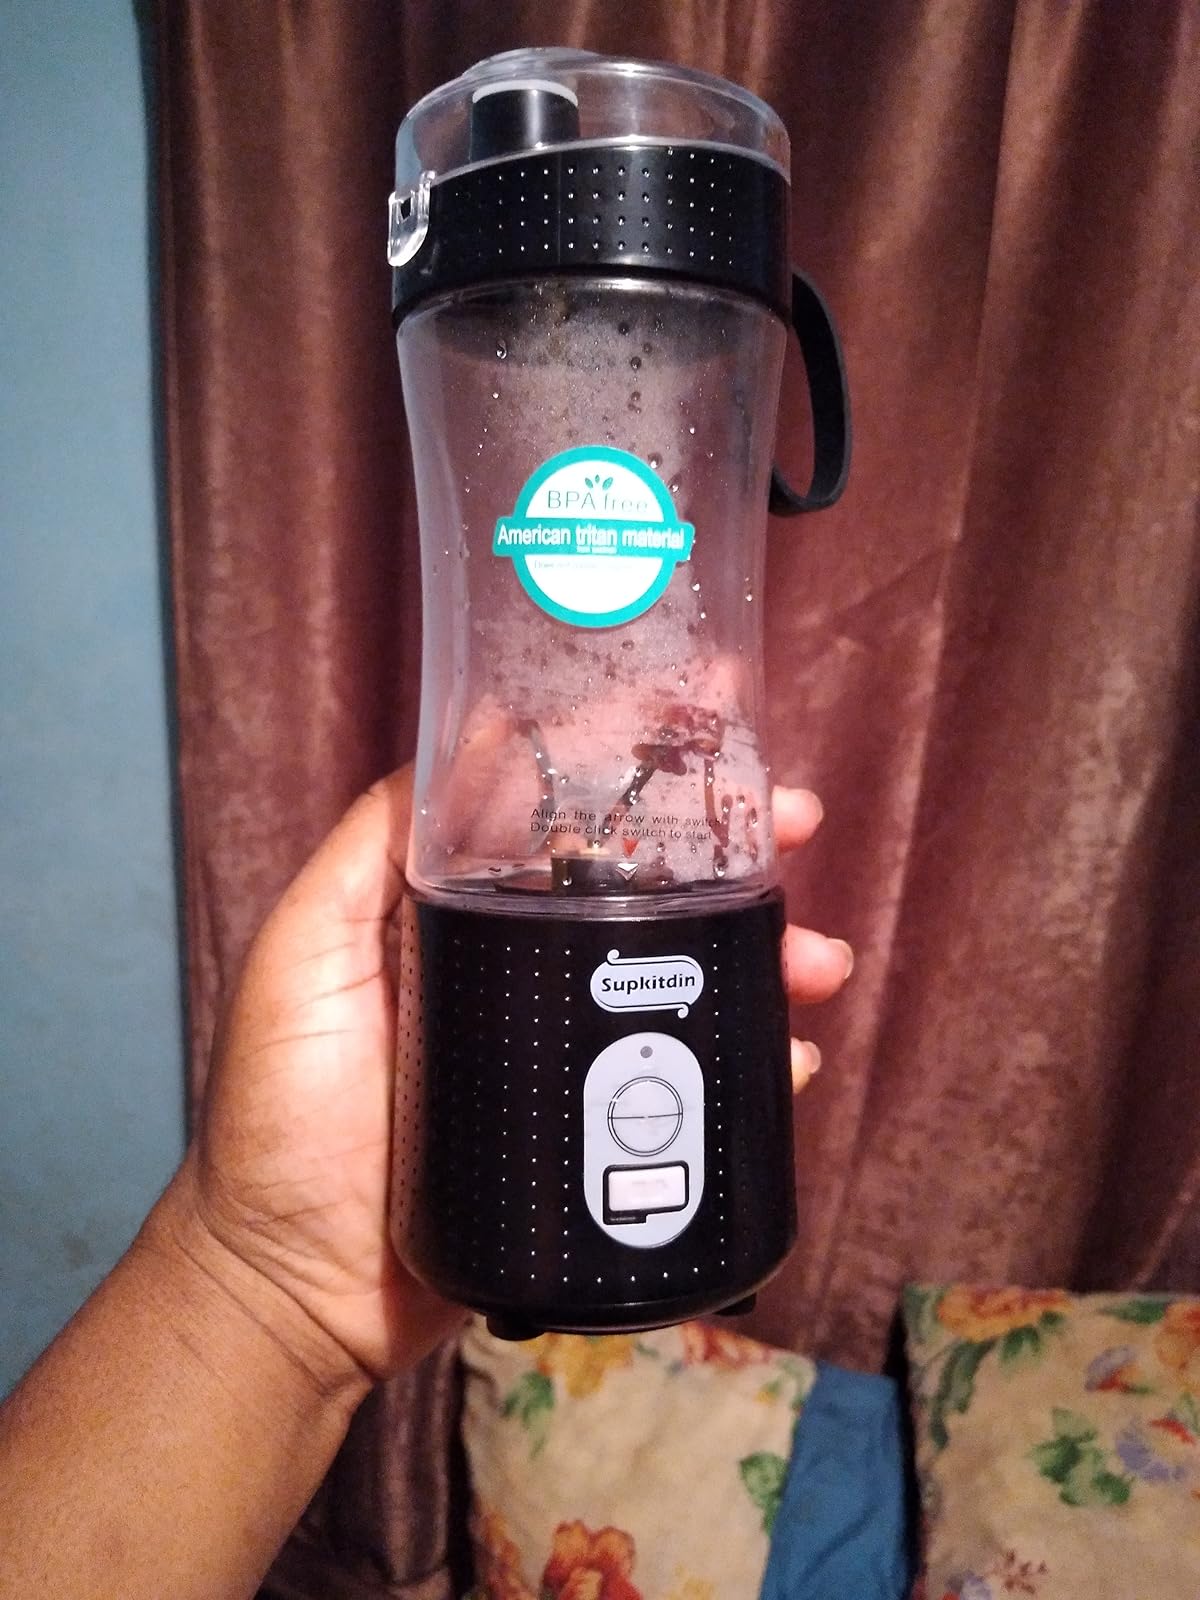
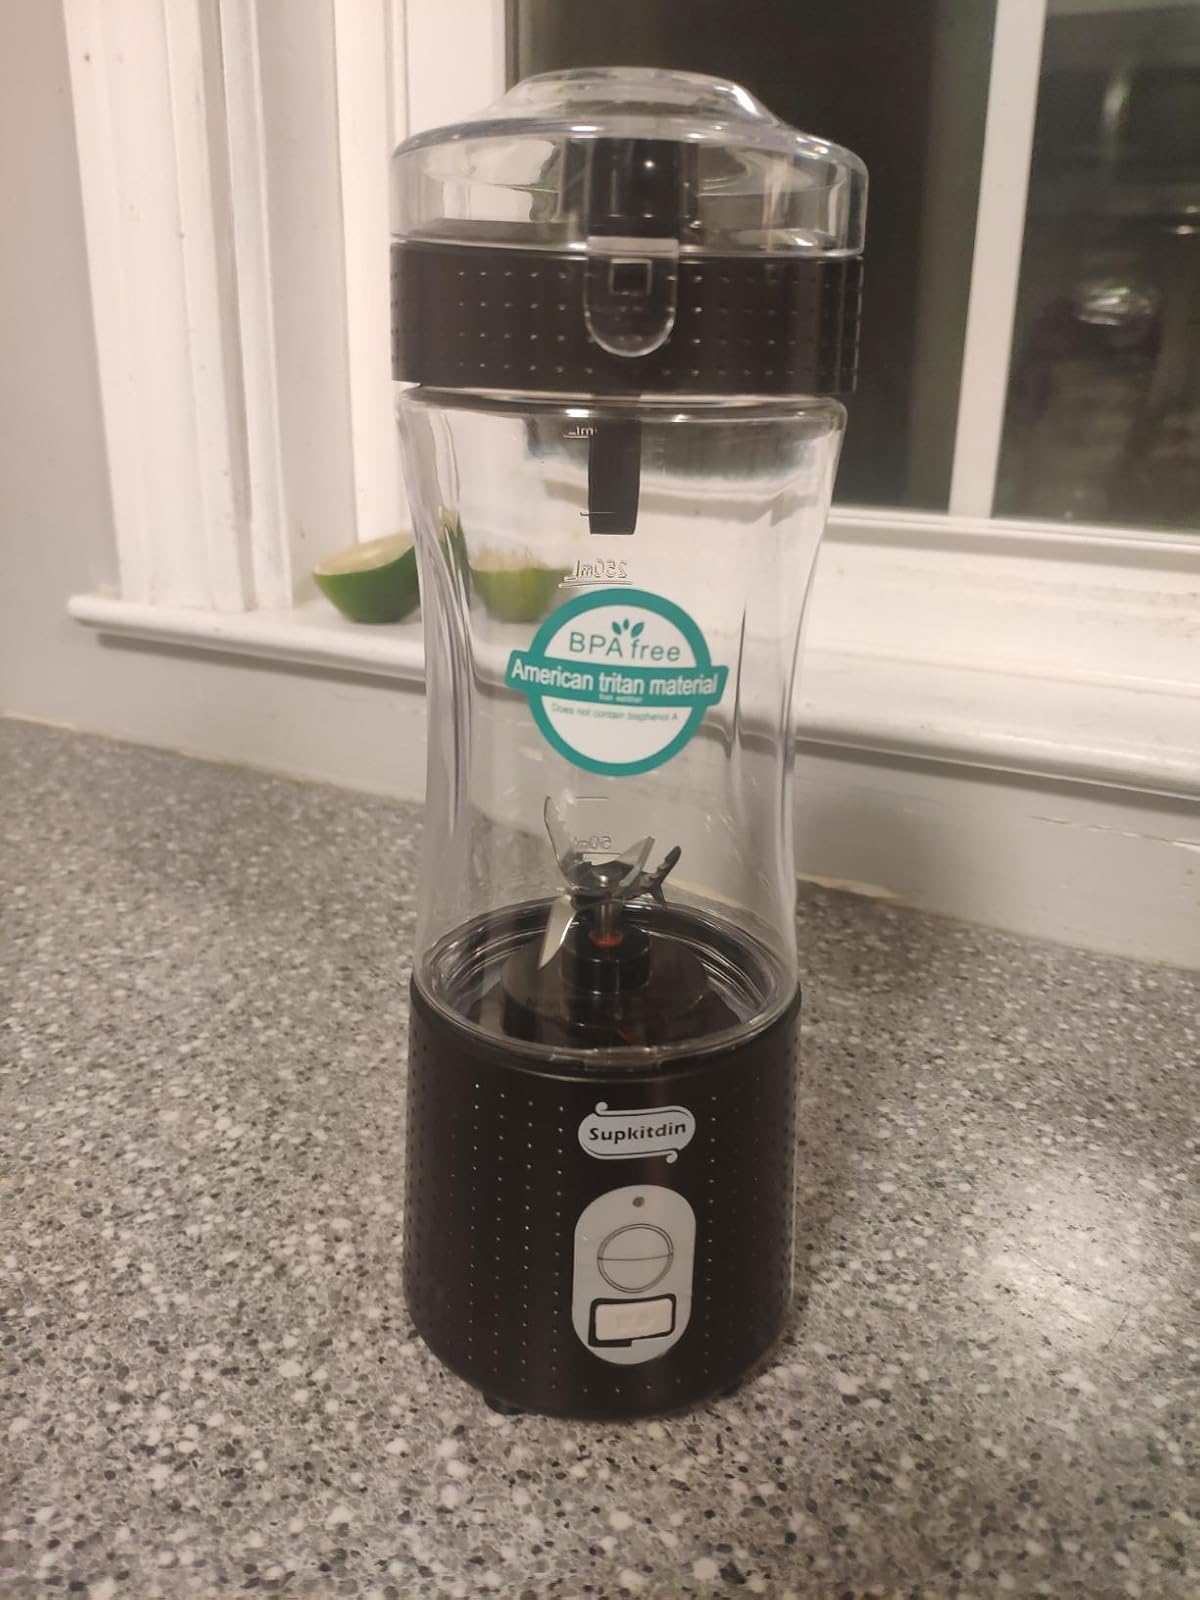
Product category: items_blender
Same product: yes